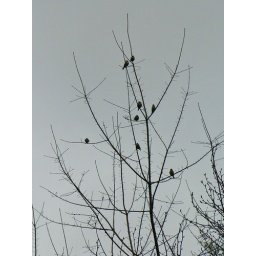
birds in tree